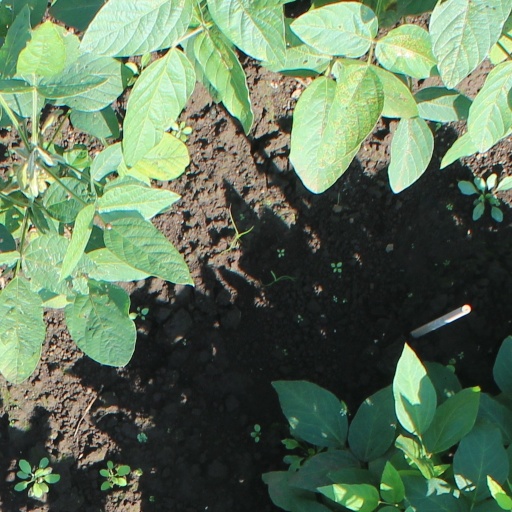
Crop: soybean